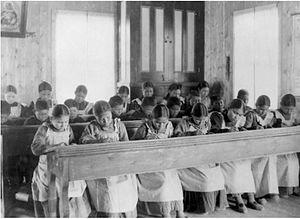
Période d'étude au pensionnat indien catholique de [Fort] Resolution, T. N.-O.
Les pensionnats autochtones ou écoles résidentielles, étaient l'enseignement public en internat destiné aux Autochtones au Canada. Il s'agissait d'institutions destinées à scolariser, évangéliser et assimiler les enfants autochtones. Au cours du XXᵉ siècle, le Département des Affaires Indiennes encouragea les internats pour autochtones afin de favoriser leur assimilation. Cette pratique, qui séparait les enfants de leur famille, a été décrite comme le fait de « tuer l'indien dans l'enfant ». Ces pensionnats ont existé des années 1820 jusqu'aux années 1990, le dernier ayant fermé ses portes en 1996.
Fort Resolution est une communauté située dans les Territoires du Nord-Ouest, au Canada. Nom traditionnel : Deninue Kue, Traduction : île de l’orignal.